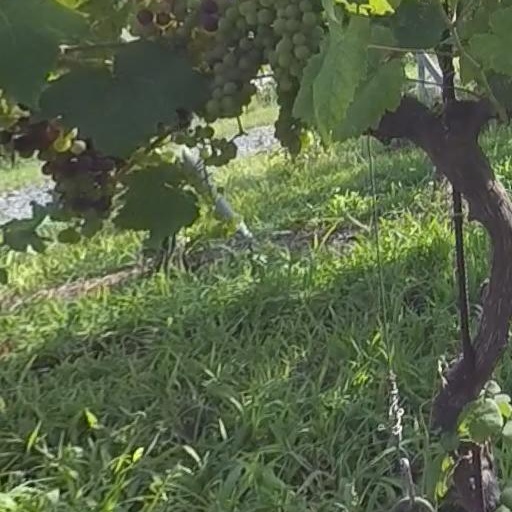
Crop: grape